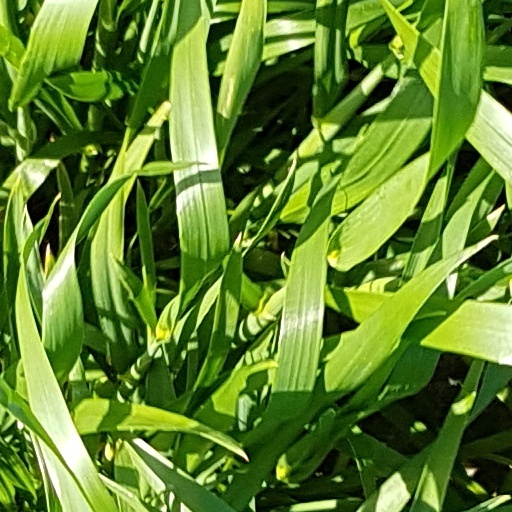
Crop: wheat